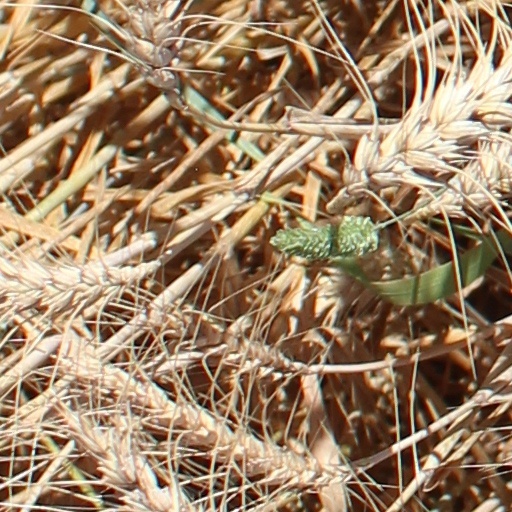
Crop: wheat